History of Derbyshire

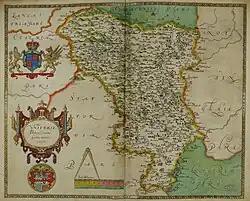
Hand-drawn map of Derbyshire by Christopher Saxton from 1577

Mary Queen of Scots was held in custody (on royal command) by George Talbot, 6th Earl of Shrewsbury at Chatsworth House several times between 1569 and 1584. She was permitted to visit the spa town of Buxton to ‘take the cure’ for her rheumatism most years from 1573 to 1584, under guard and for up to a month at a time.